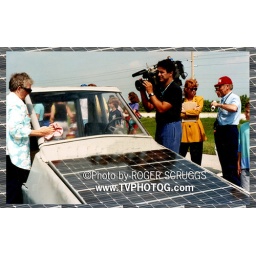
WCPX / WKMG Pat Gibbons video tapes Solar Powered car race at Port Canaveral, Paul, MacCready in red hat